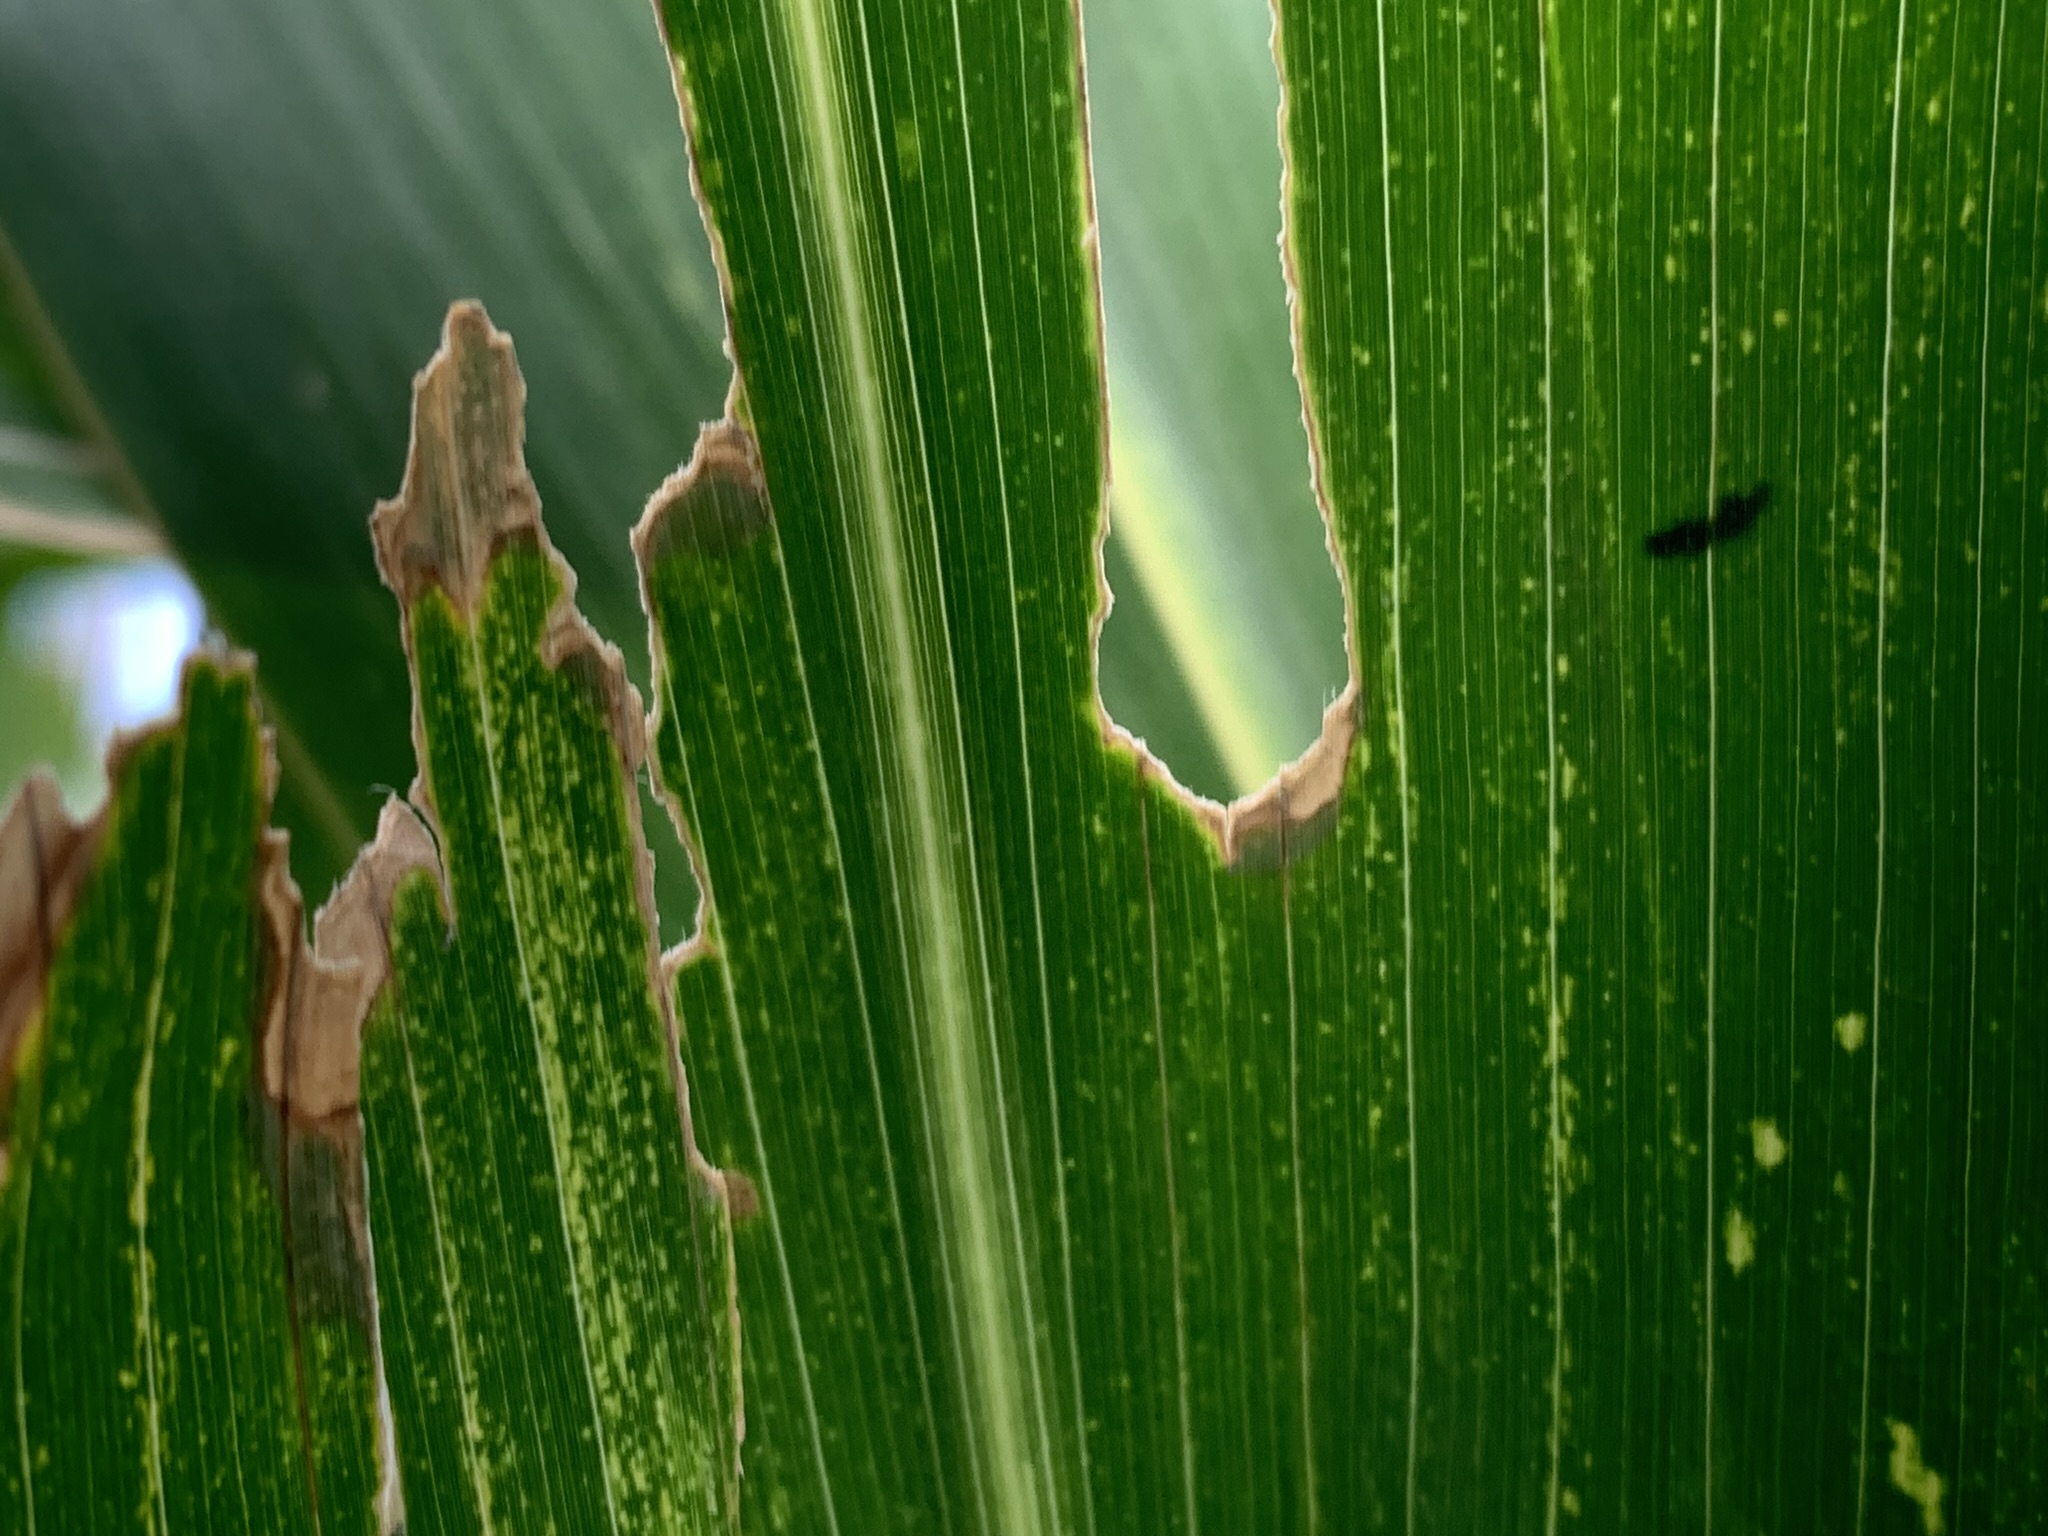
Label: MLN